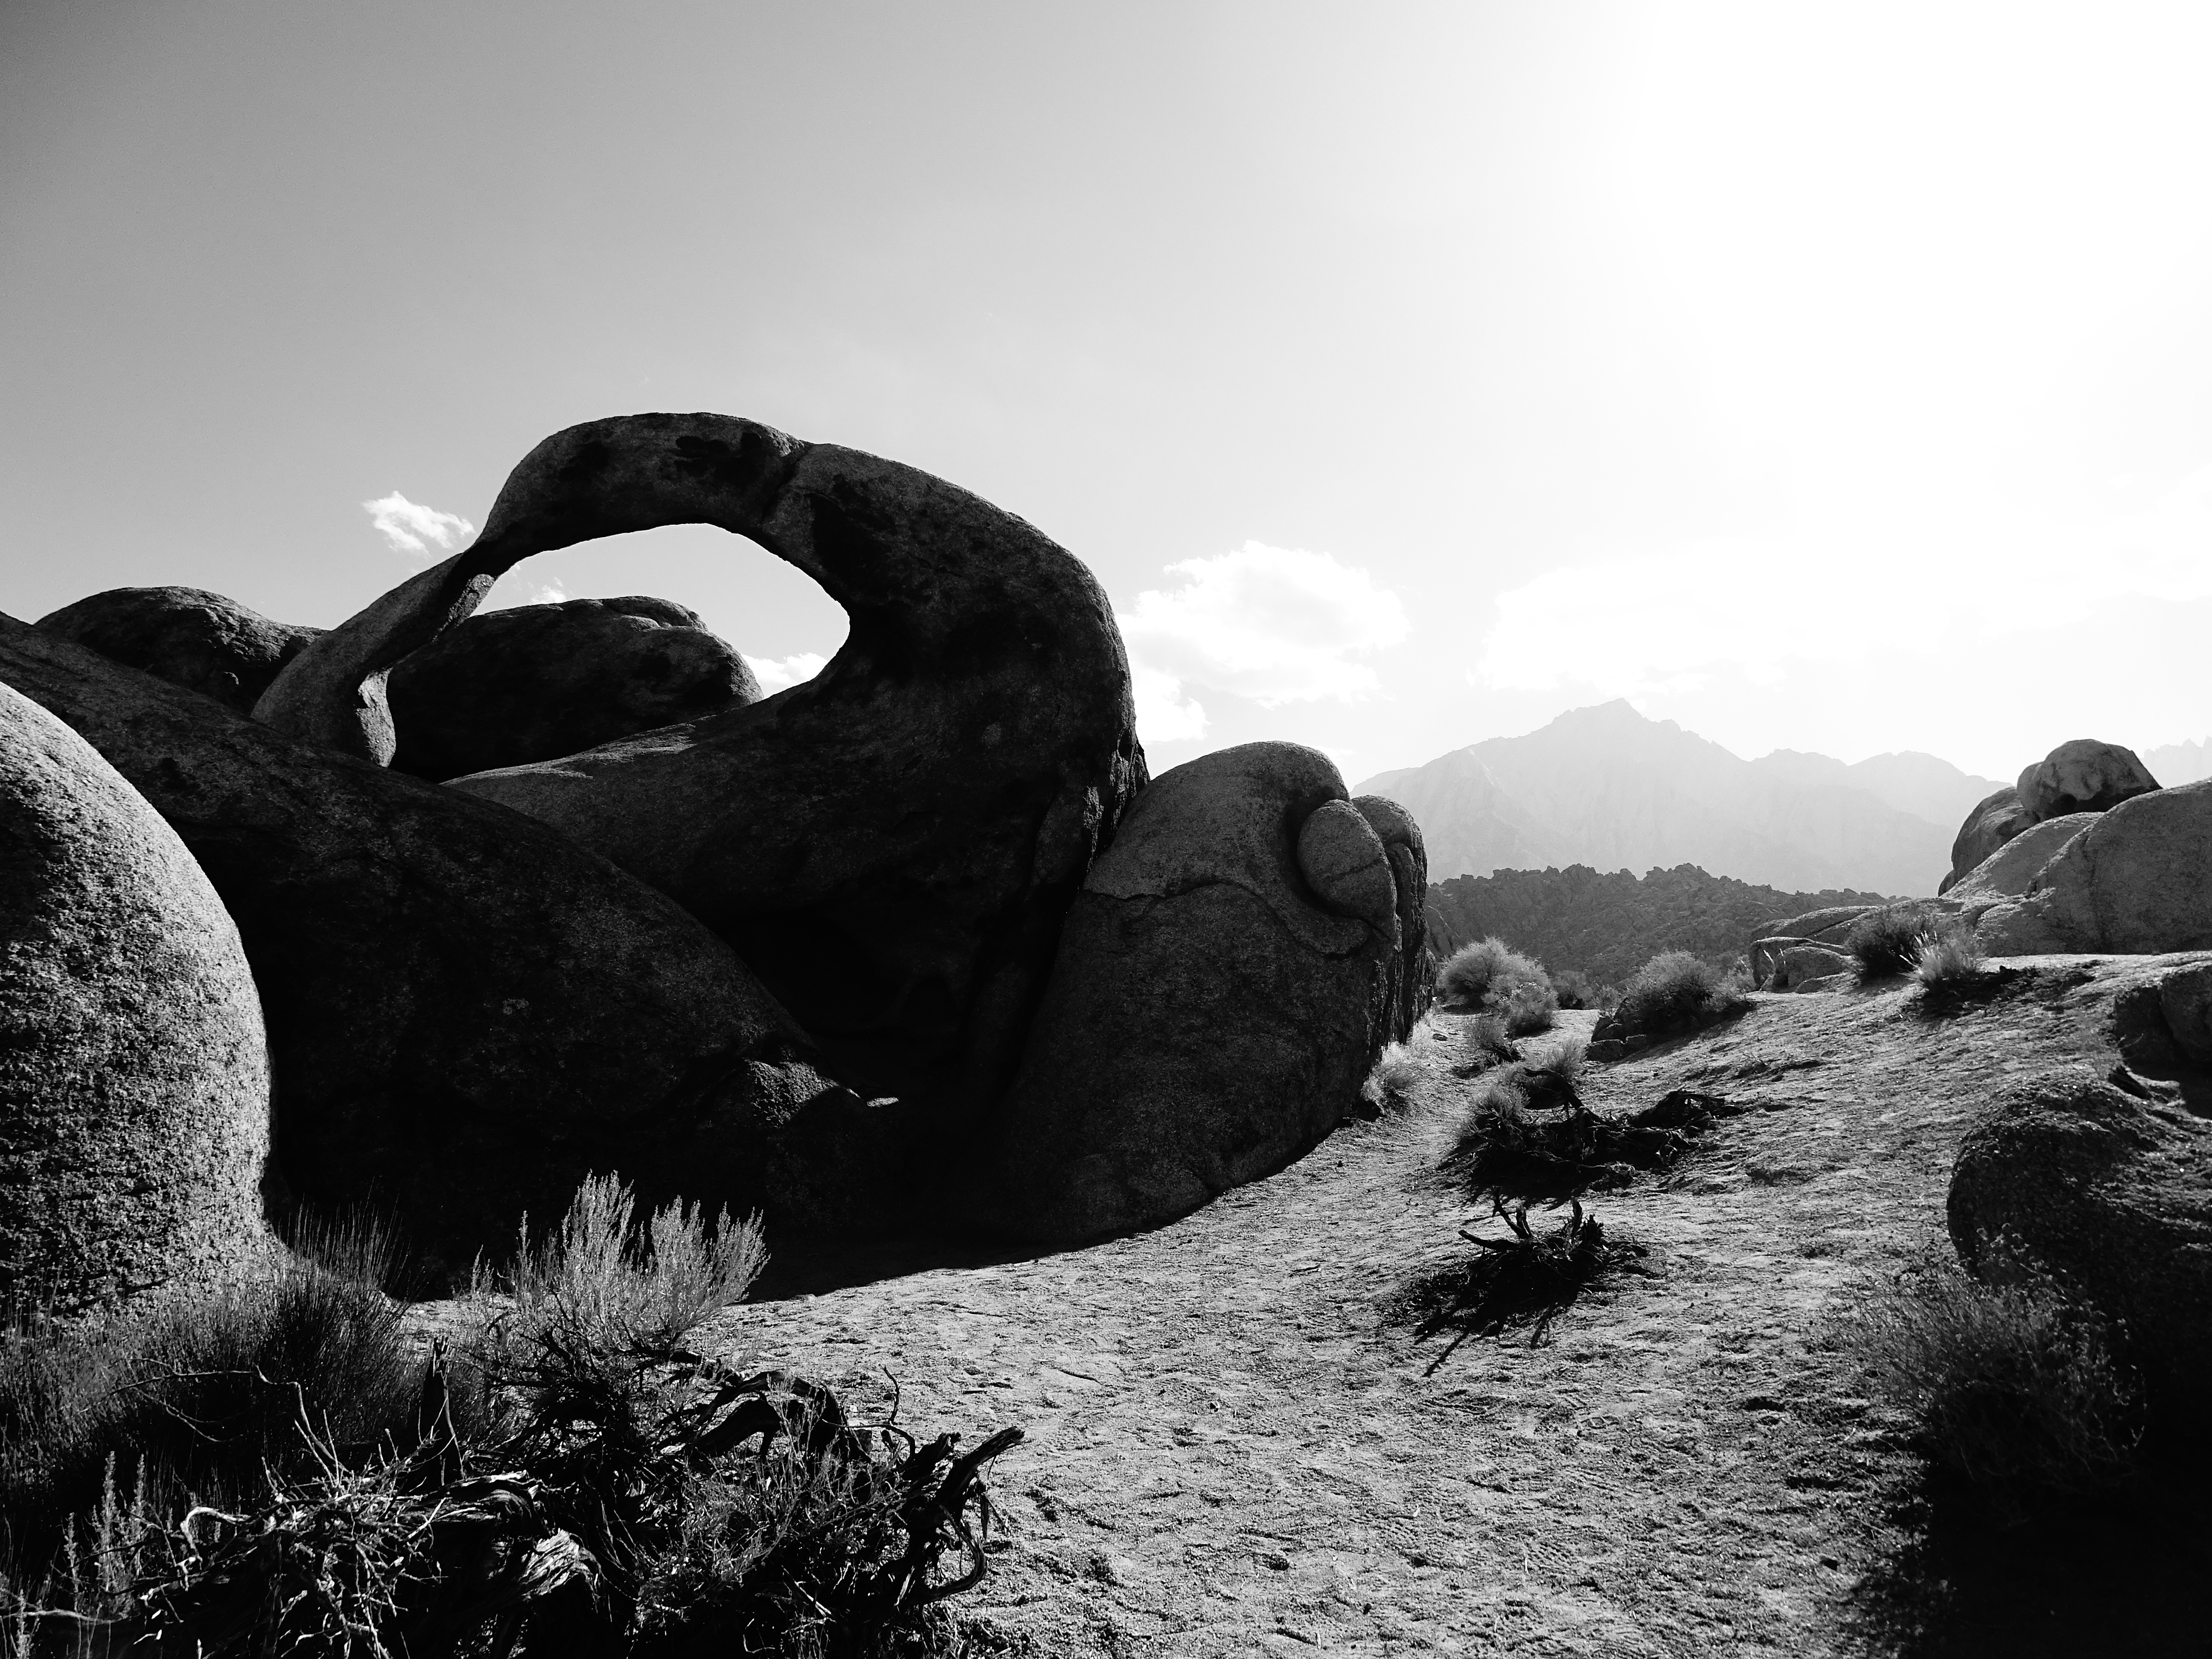
nature, rock, black and white, sun, hiking, white, photography, desert, adventure, monument, statue, shadow, darkness, black, monochrome, camping, california, material, sculpture, stones, art, mountains, photograph, experience, image, back light, sand stone, monochrome photography